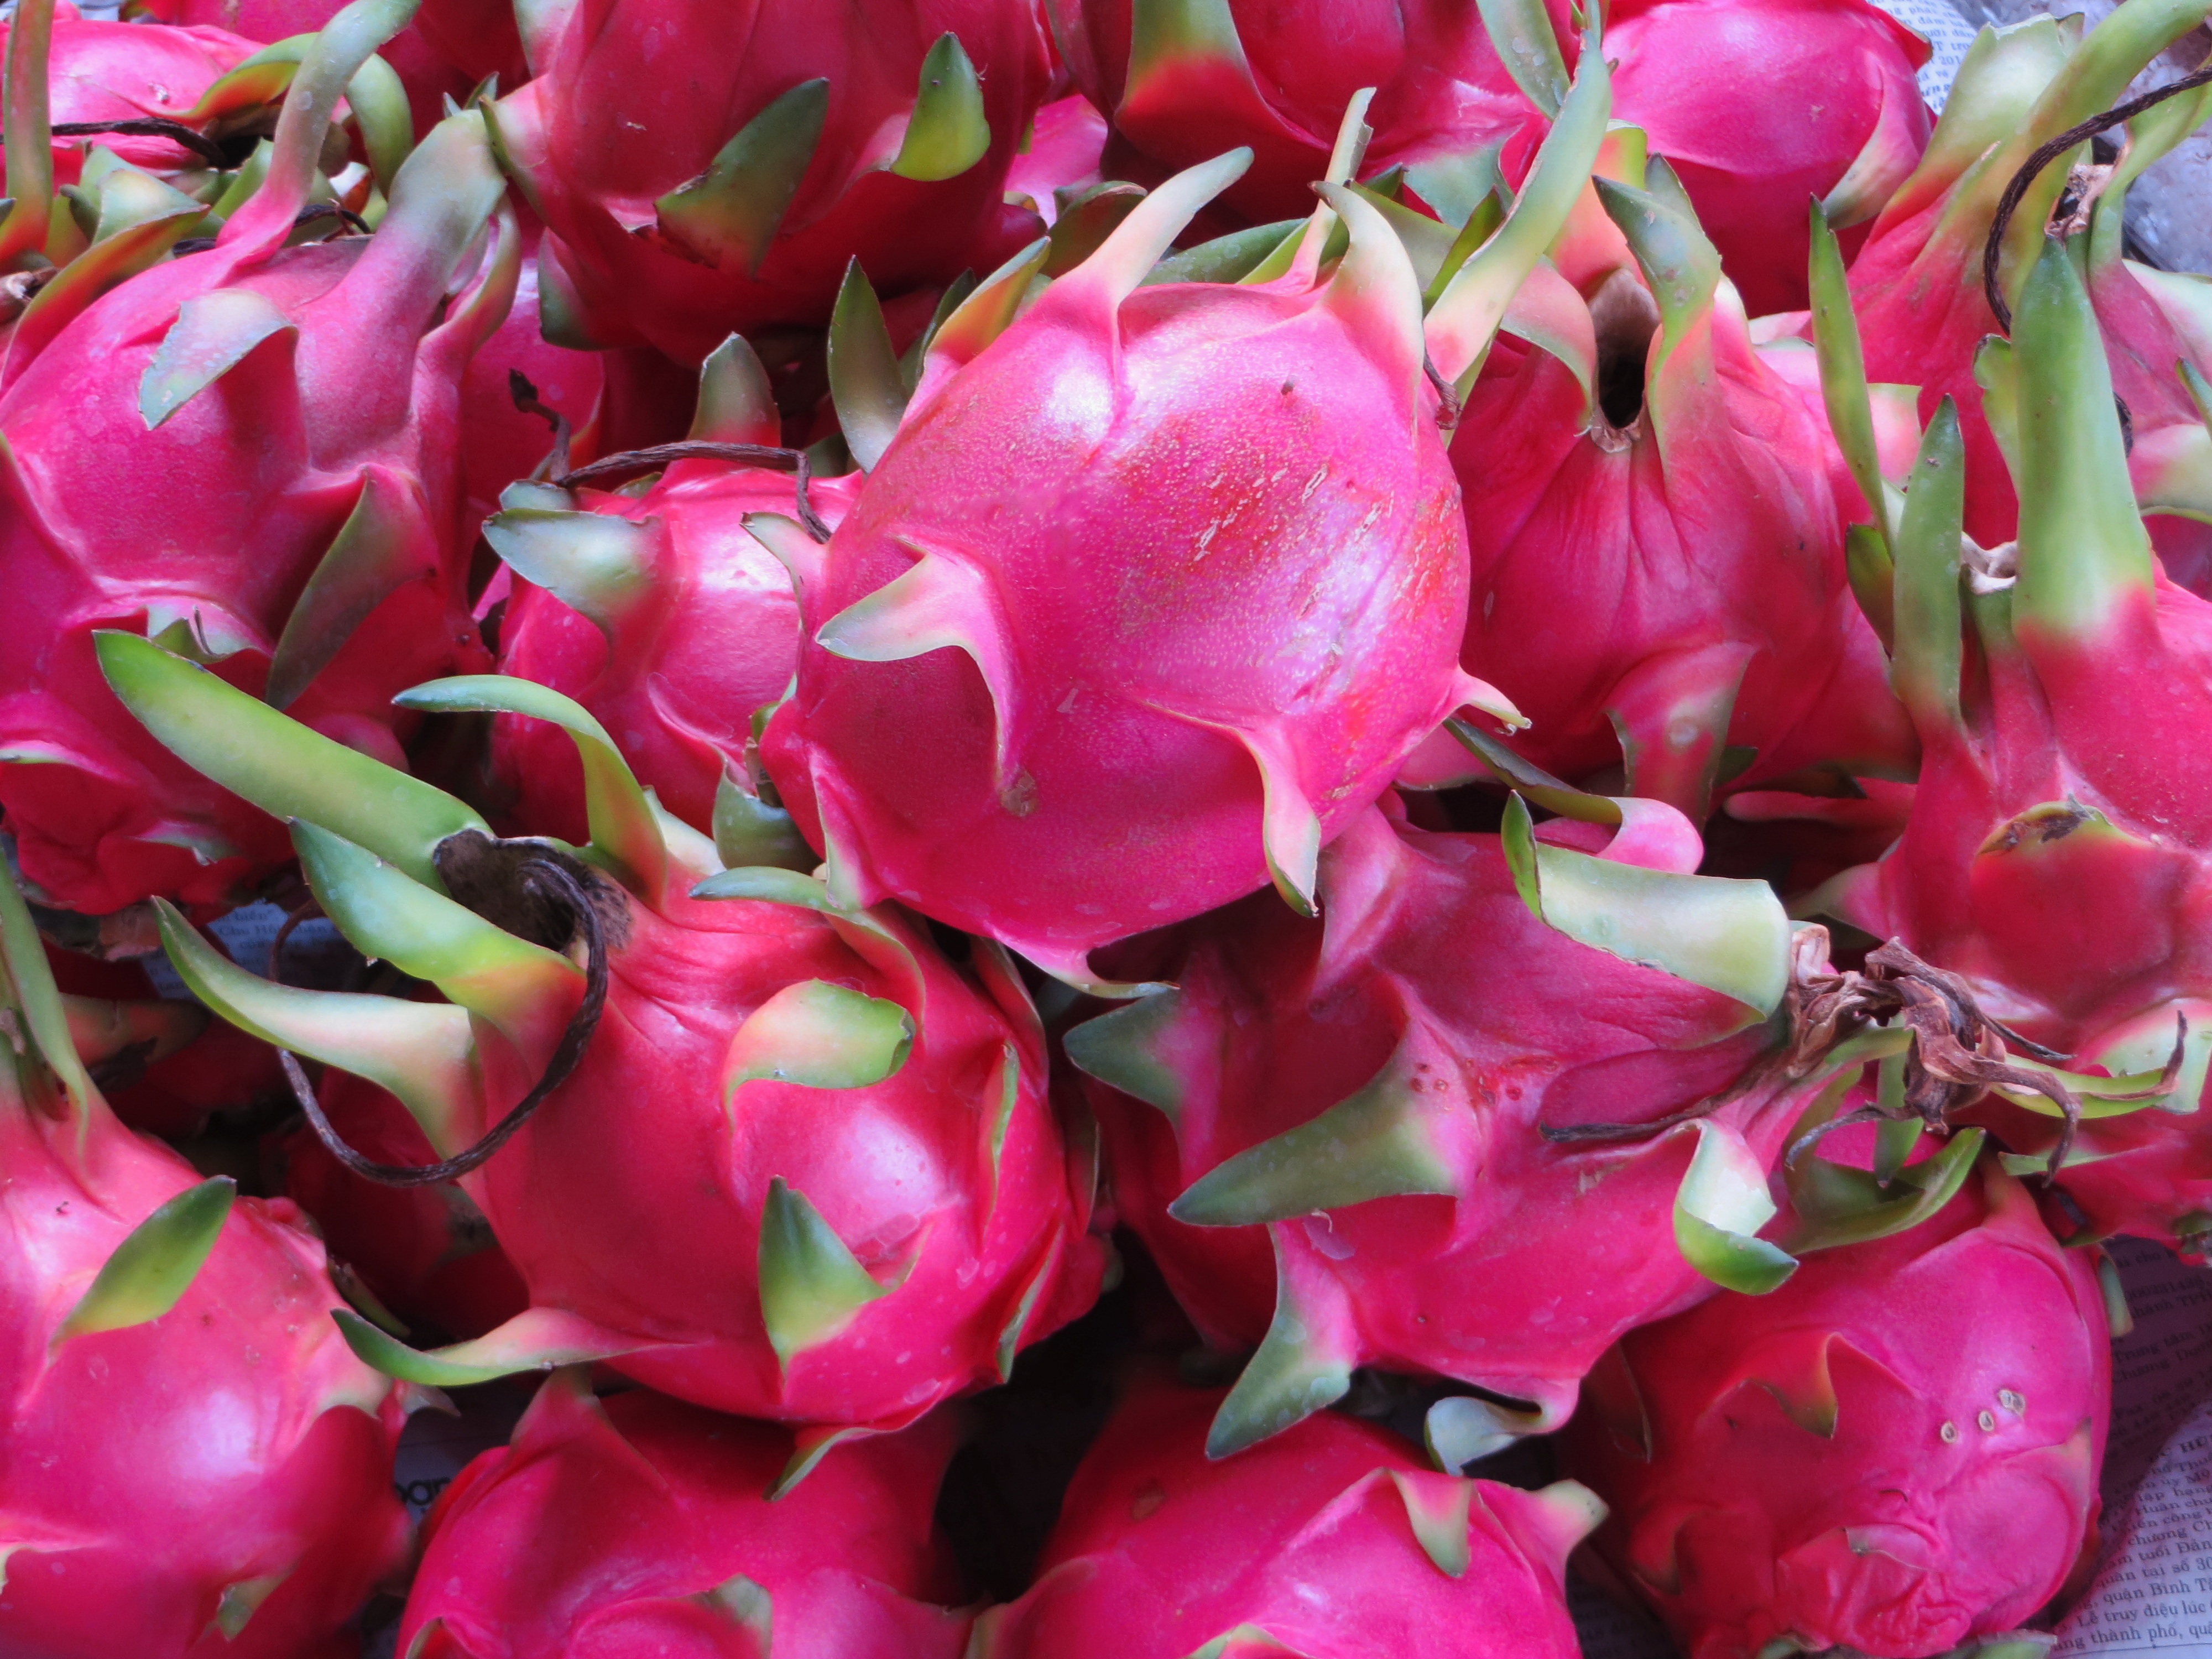
plant, fruit, flower, petal, food, produce, market, pink, flora, viet nam, exotic, floristry, flowering plant, flower bouquet, floral design, pitaya, land plant, flower arranging, the dragon fruit